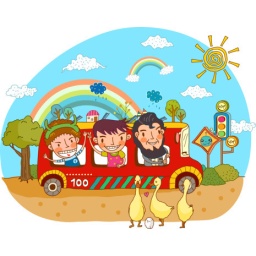
People looking at ducks while sitting in bus